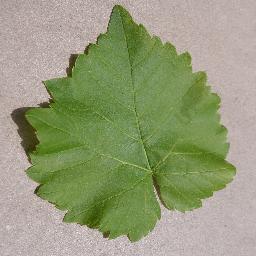
Label: Grape___healthy